Vedic period

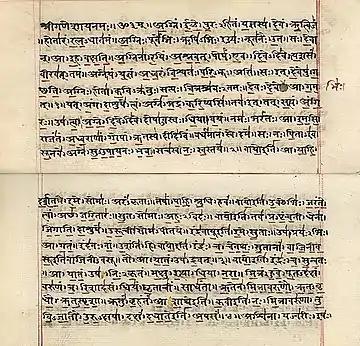
An early-19th-century manuscript of "Rigveda" (padapatha) in Devanagari. The Vedic accent is marked by underscores and vertical overscores in red.

Texts considered to date to the Vedic period are mainly the four "Vedas", but the Brahmanas, Aranyakas and the older Upanishads as well as the oldest Śrautasutras are also considered to be Vedic. The "Vedas" record the liturgy connected with the rituals and sacrifices performed by the 16 or 17 Śrauta priests and the purohitas.